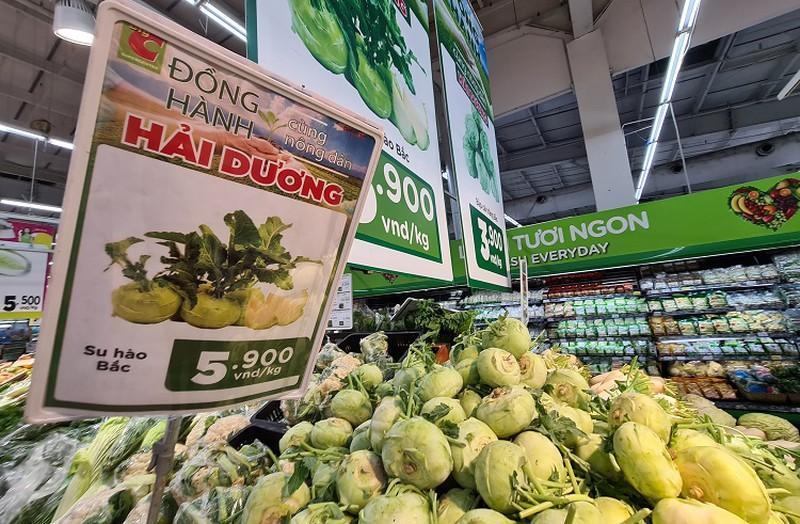
có nhiều loại rau củ đang xuất hiện ở trên quầy rau củ qủa